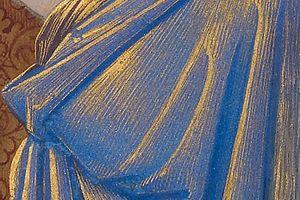
Heures Louis XII Présentation au Temple (détail) - Plis bleus dans le vêtement de Marie
Le Livre d'heures de Louis XII, est un manuscrit enluminé par Jean Bourdichon. Il date d'environ 1498-1499 et a été réalisé pour Louis XII. Il ne subsiste plus qu'à l'état de fragments, composé de seize miniatures pleine page dispersées, de deux feuillets de texte isolés et de cinquante et un folios de texte reliés en désordre dans un mince volume. L'ensemble des documents a été réuni à l'occasion d'une exposition en 2005 et 2006, d'abord au Getty Museum, puis au Victoria and Albert Museum.